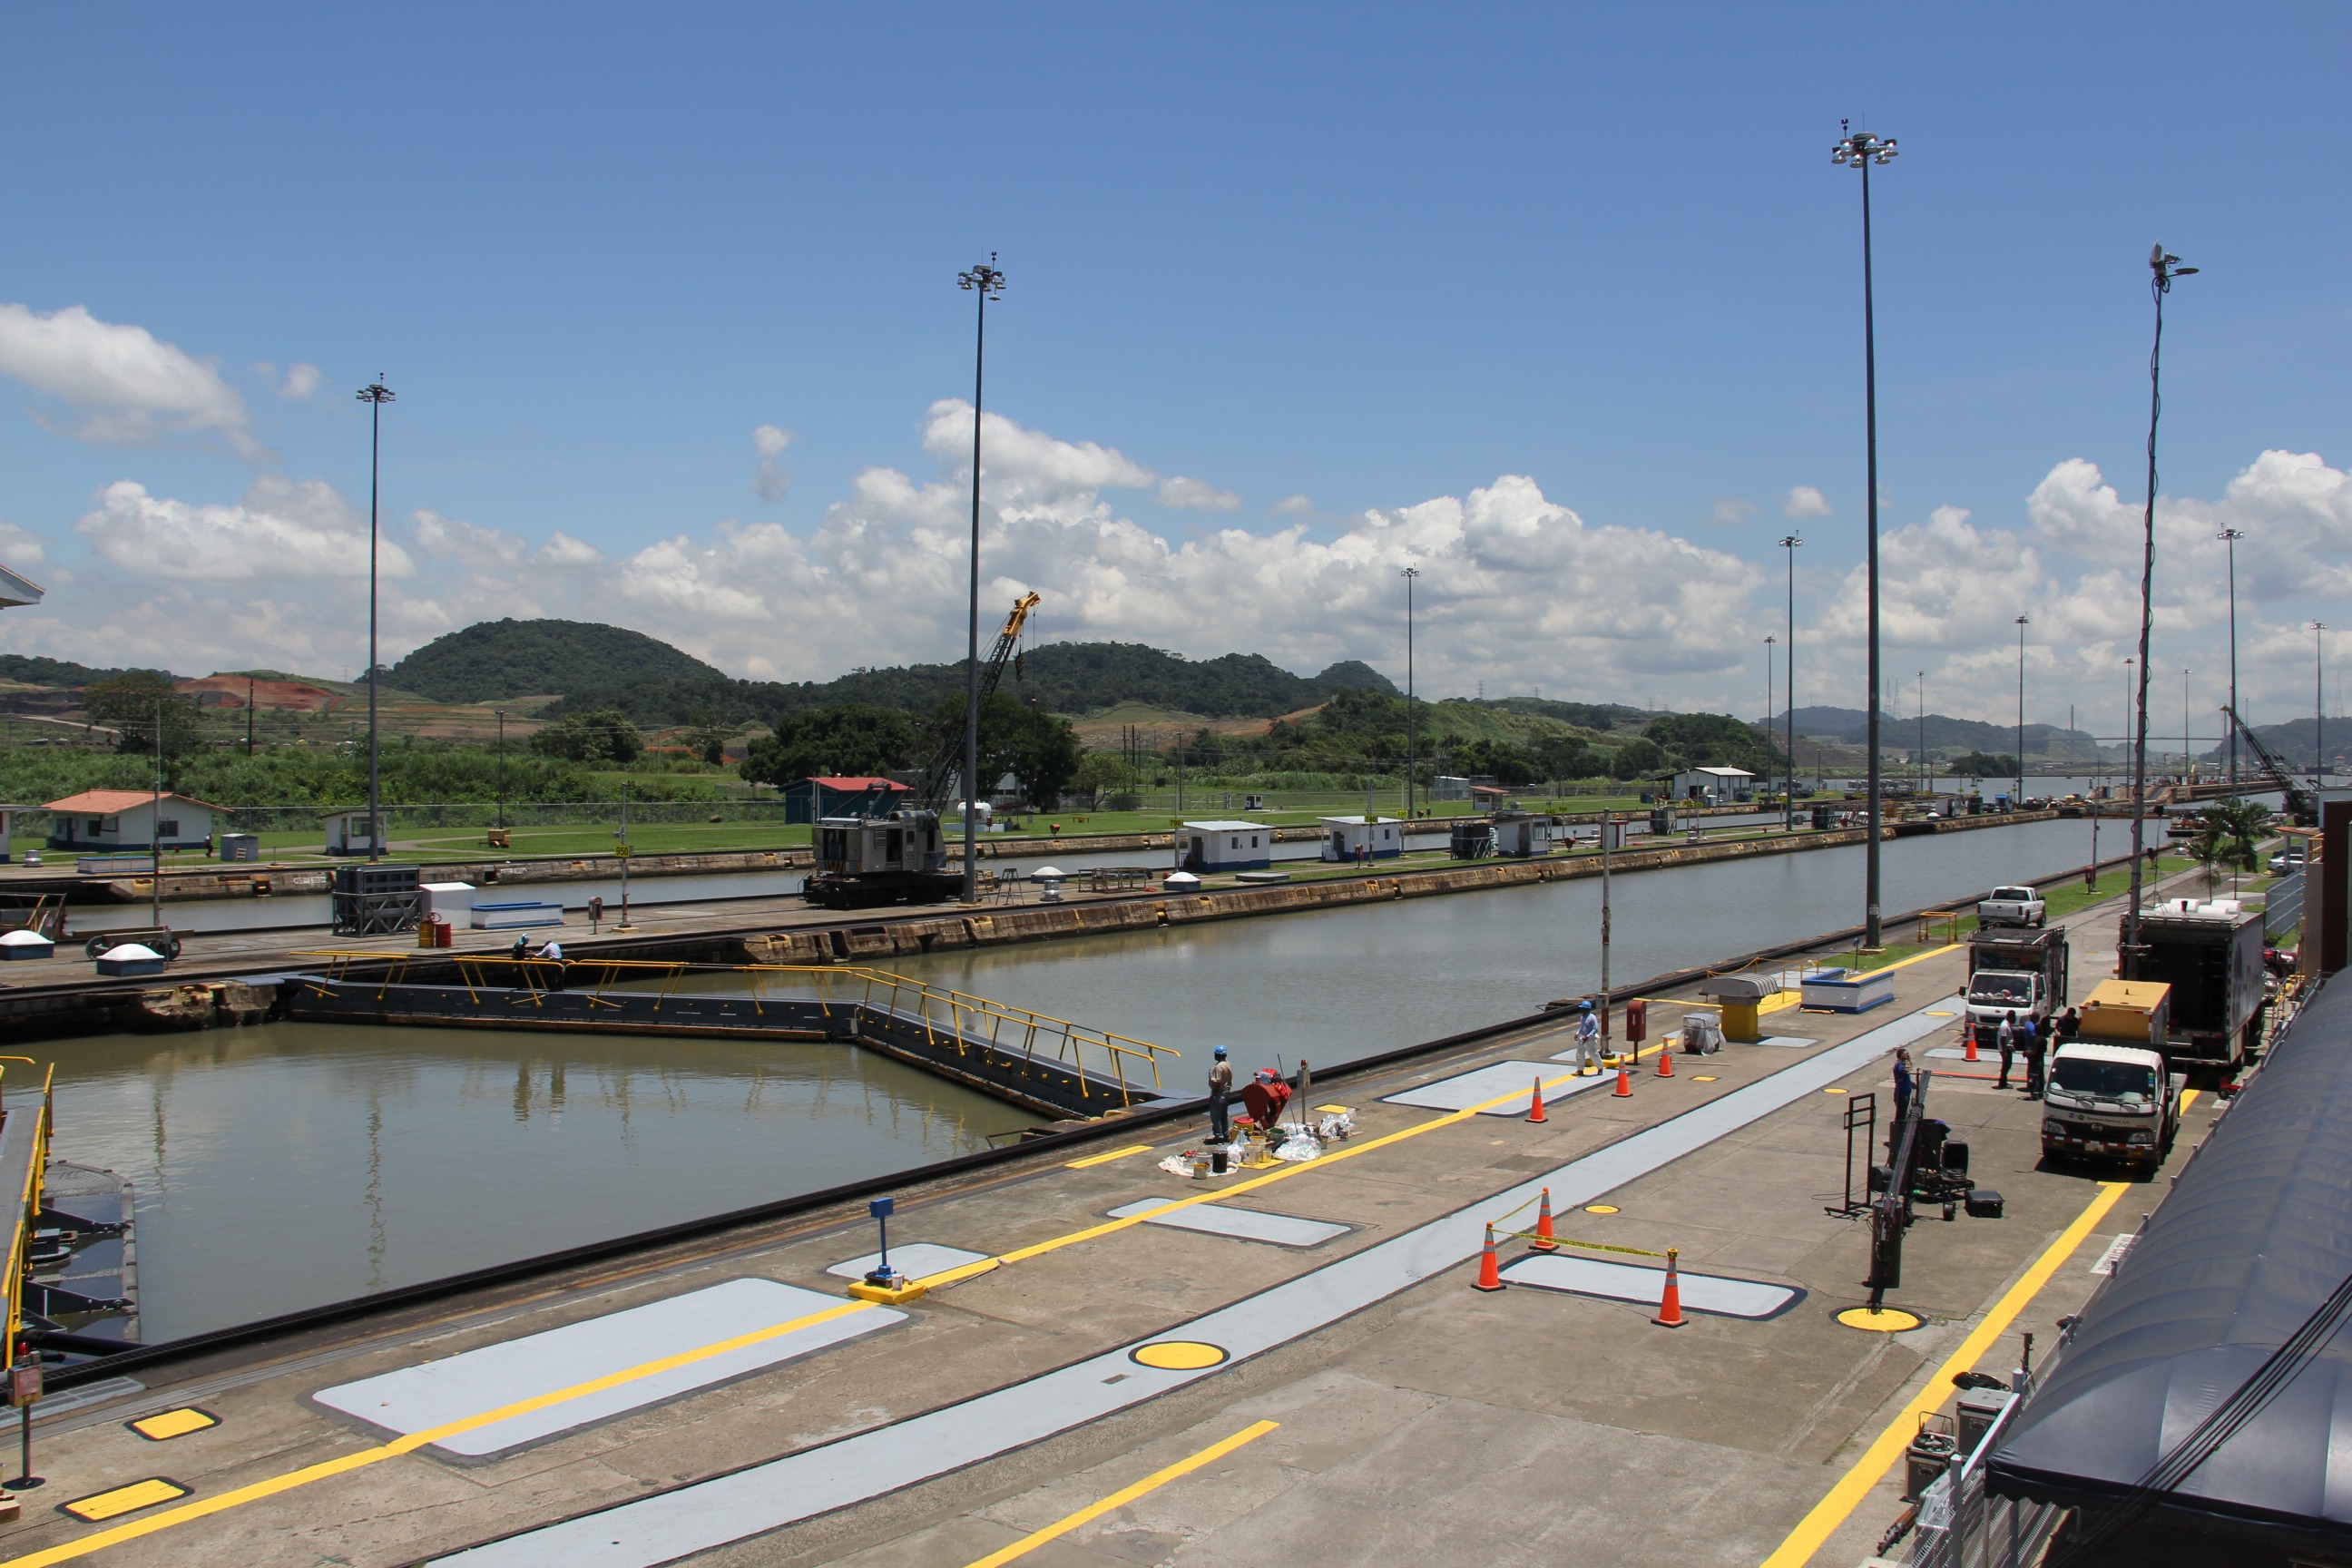
dock, bridge, canal, walkway, transport, construction, vehicle, waterway, channel, central america, panama canal